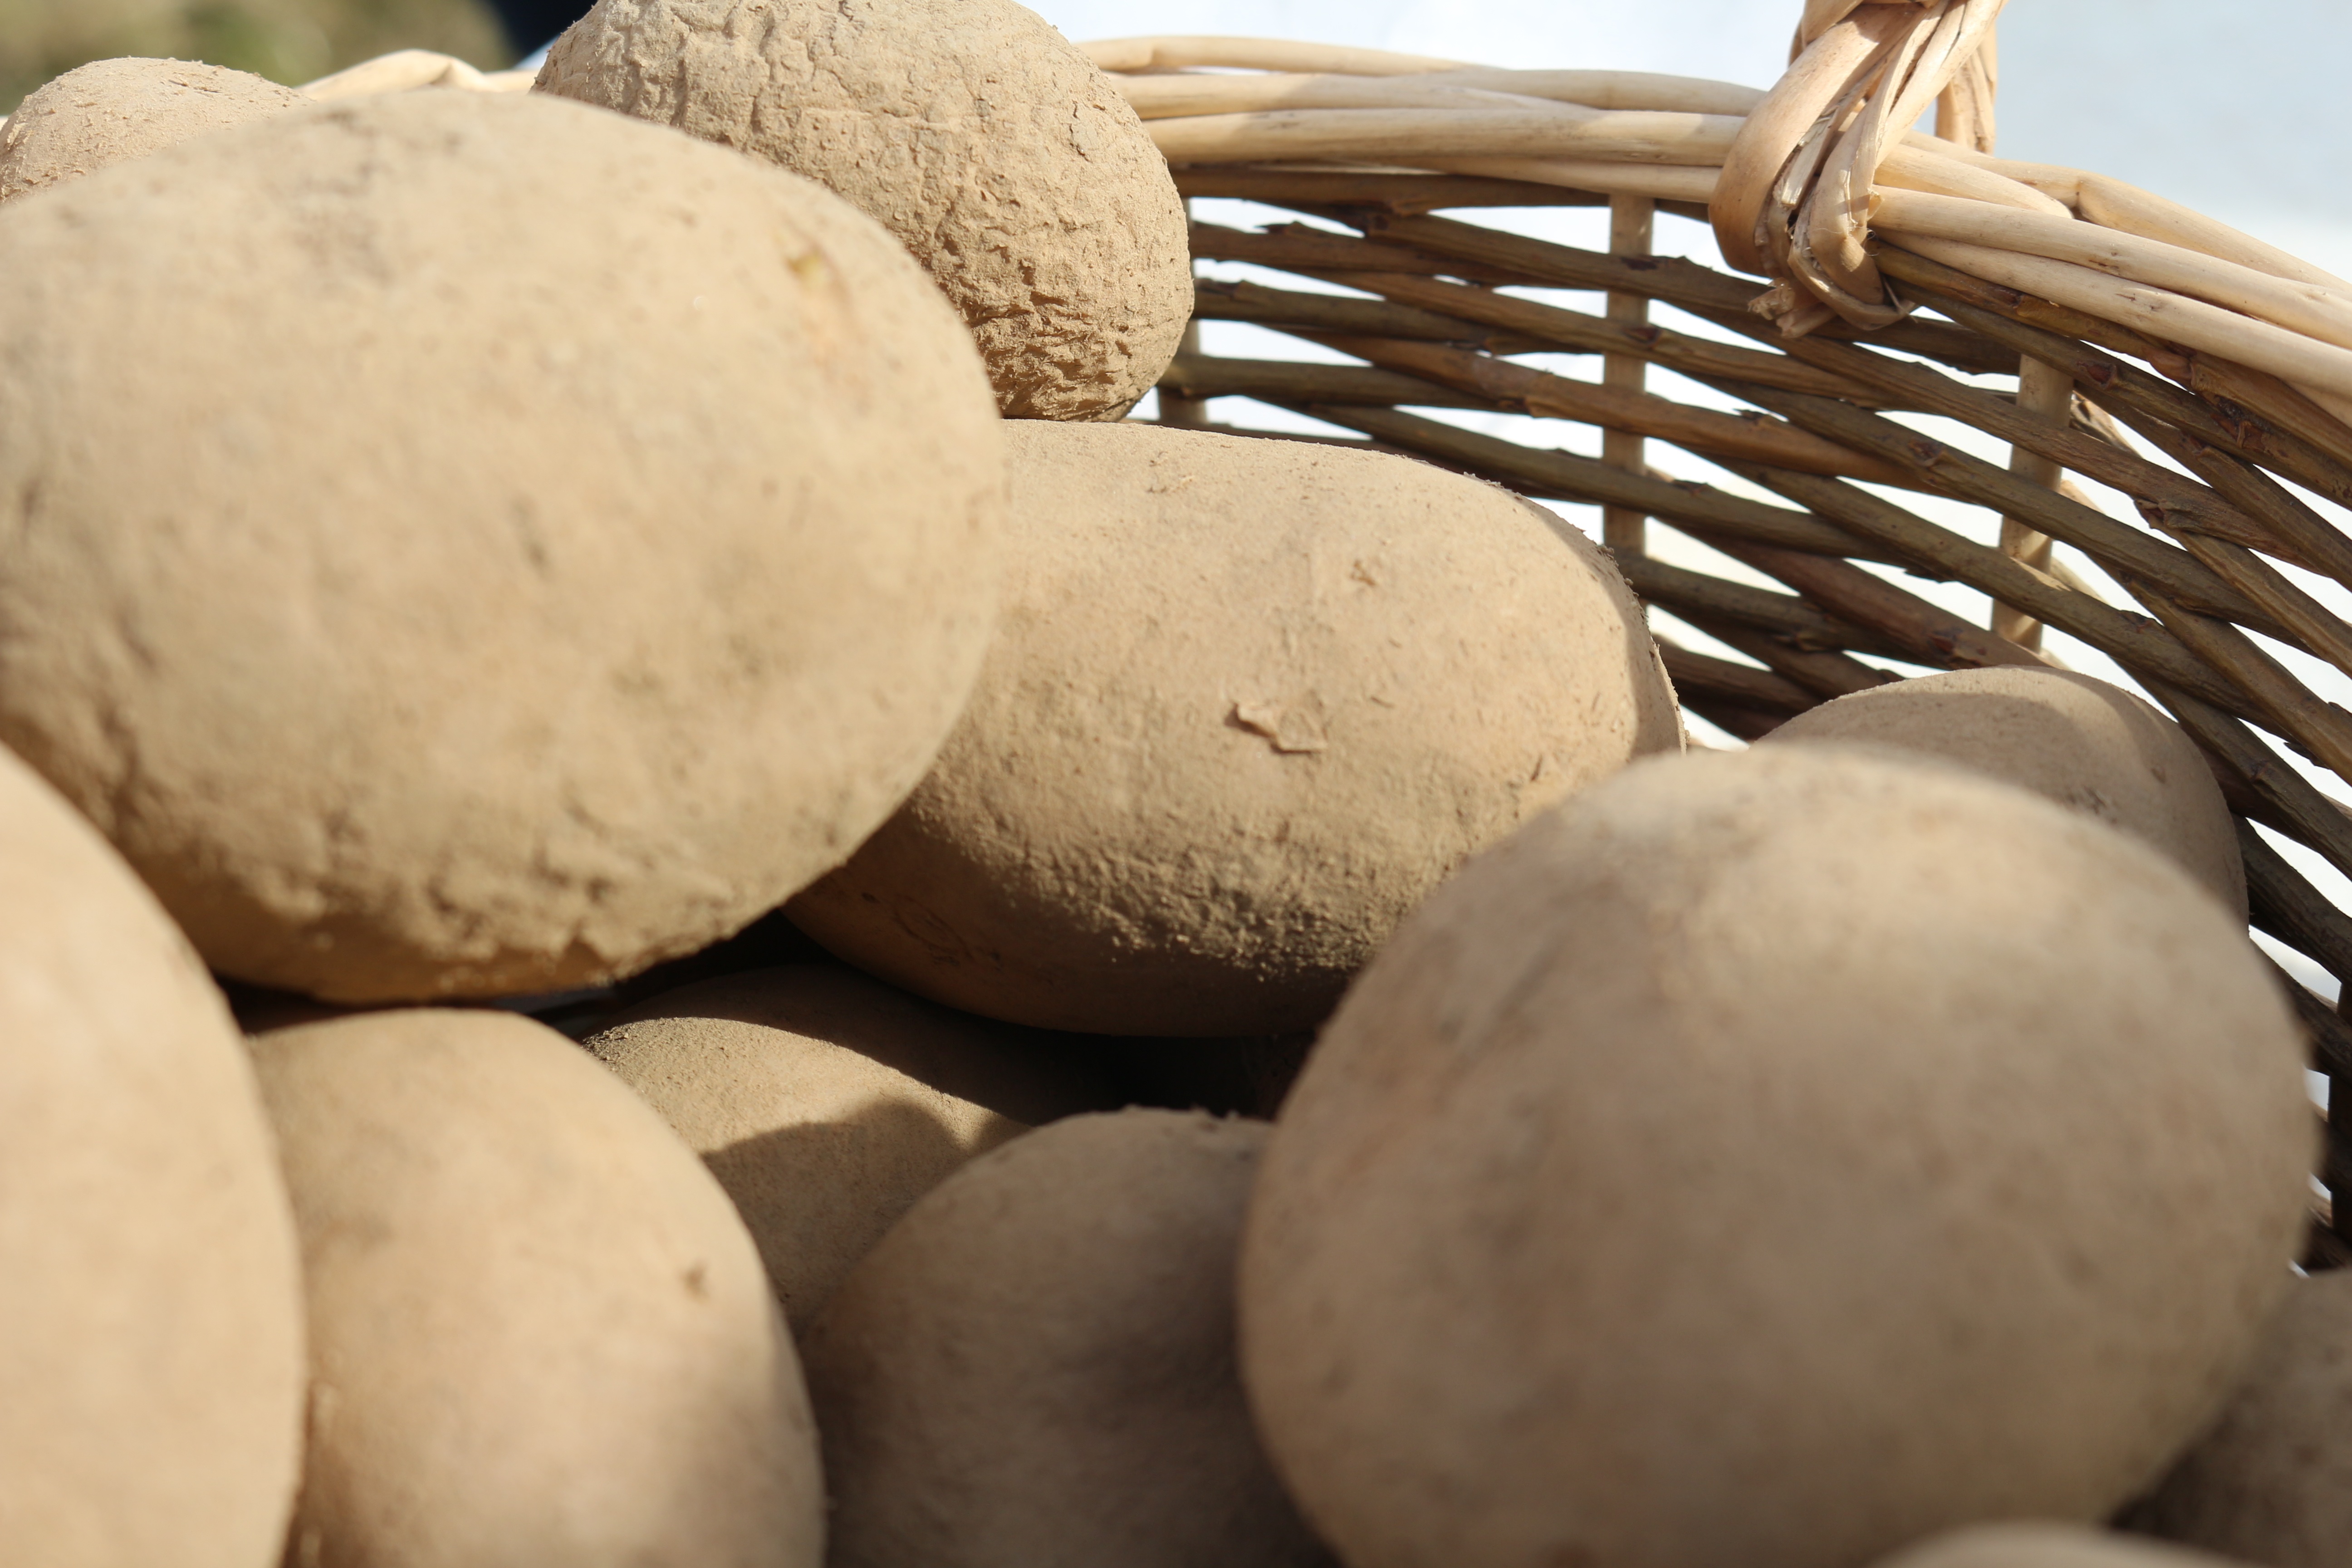
nature, plant, food, produce, vegetable, basket, eco, coconut, bauer, province, potatoes, bio, flowering plant, root vegetable, land plant, lantarbeit, potatoes currently